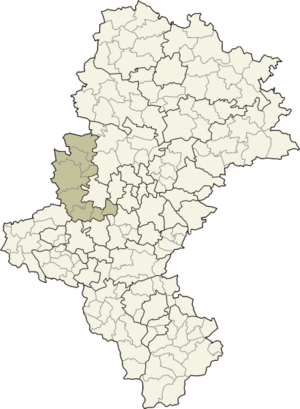
Le powiat de Gliwice est un powiat appartenant à la voïvodie de Silésie dans le sud de la Pologne.